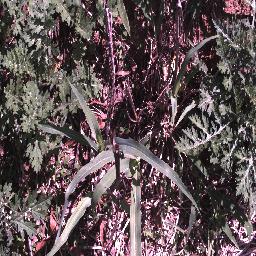
Label: parthenium